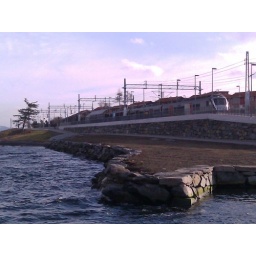
Fri evening -- Mariero train station, near our new house